Henry W. Corbett

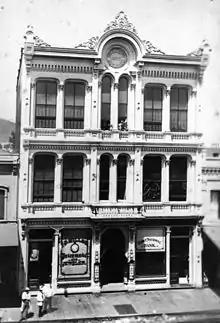
The First National Bank moved into the first Corbett Building on completion 1870 (Oregon Historical Society)

Shortly after Corbett and the Failings acquired the bank it moved into the Corbett Building, completed in 1870. The Corbett Building on SW 1st Avenue between Alder and Washington was the first fully cast-iron fronted building in the city.